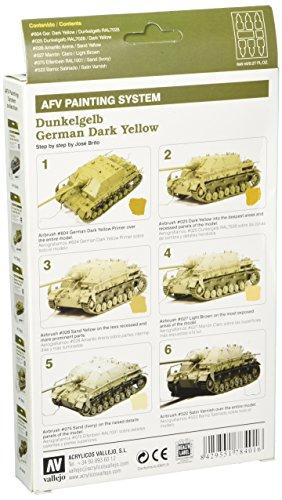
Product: Vallejo AFV German Dark Yellow Modulation Set, 8ml
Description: German Dunkelgleb Special Modulation Set.
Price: $14.99